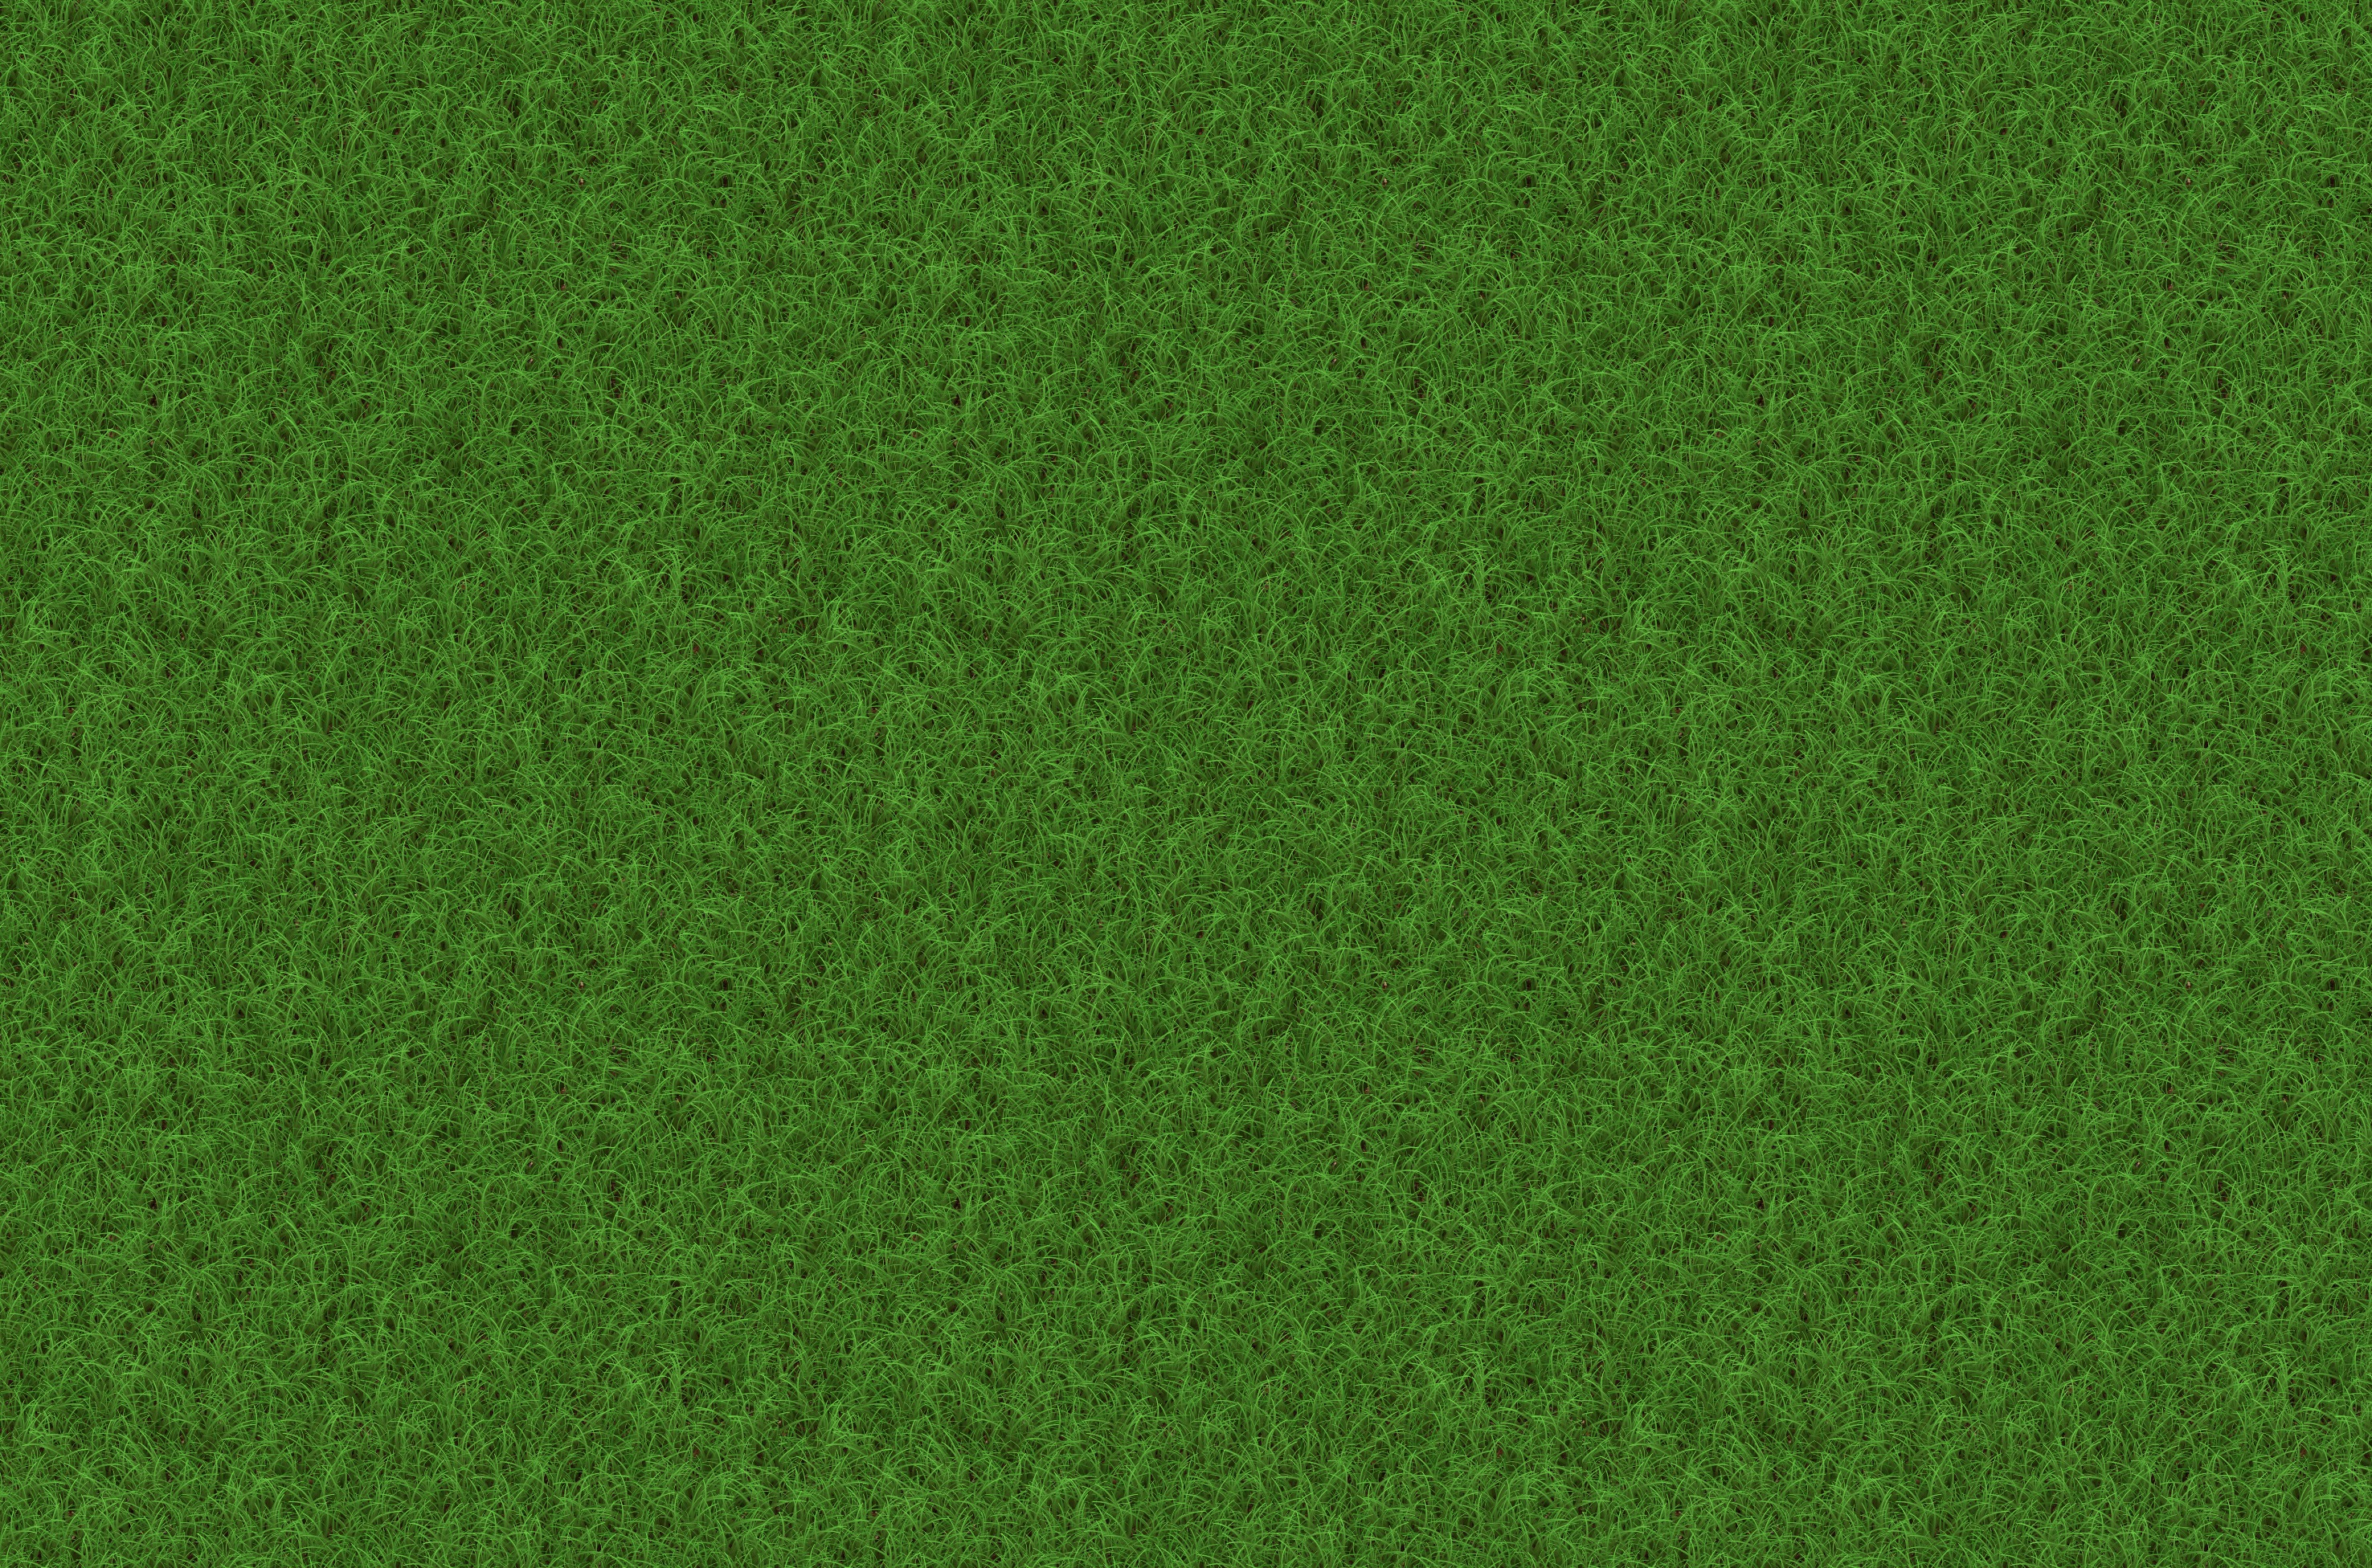
grass, plant, field, lawn, meadow, texture, pattern, green, soil, blade of grass, background, grassland, shrub, net, rush, halme, flooring, artificial turf, grass family